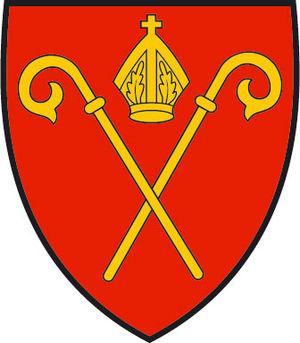
Naters est une commune suisse du canton du Valais, située dans le district de Brigue.
Les Re 4/4 constituent une série de locomotives électriques du BLS, entreprise ferroviaire suisse. La dénomination UIC, en vigueur depuis 1992, est Re 425. de 1964 et 1983, 35 exemplaires, construits par les usines SLM de Winterthur et BBC de Baden, seront livrés.